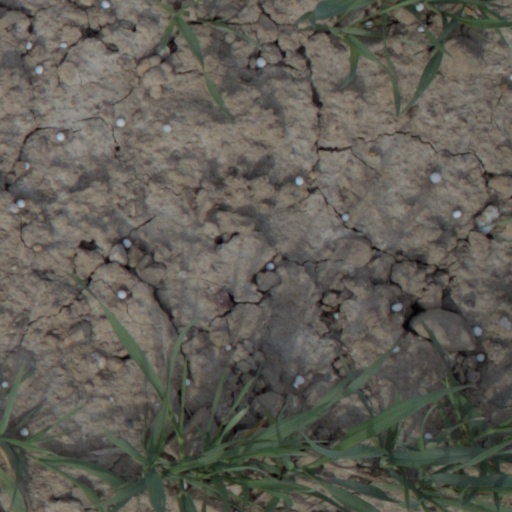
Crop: wheat